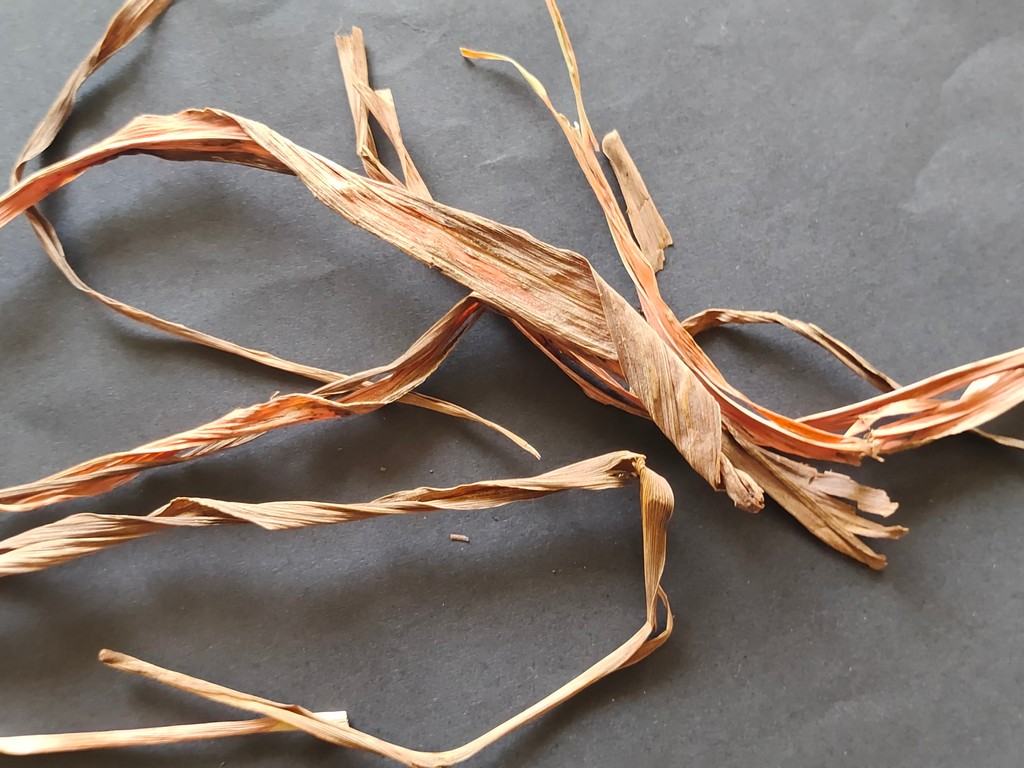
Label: Dried